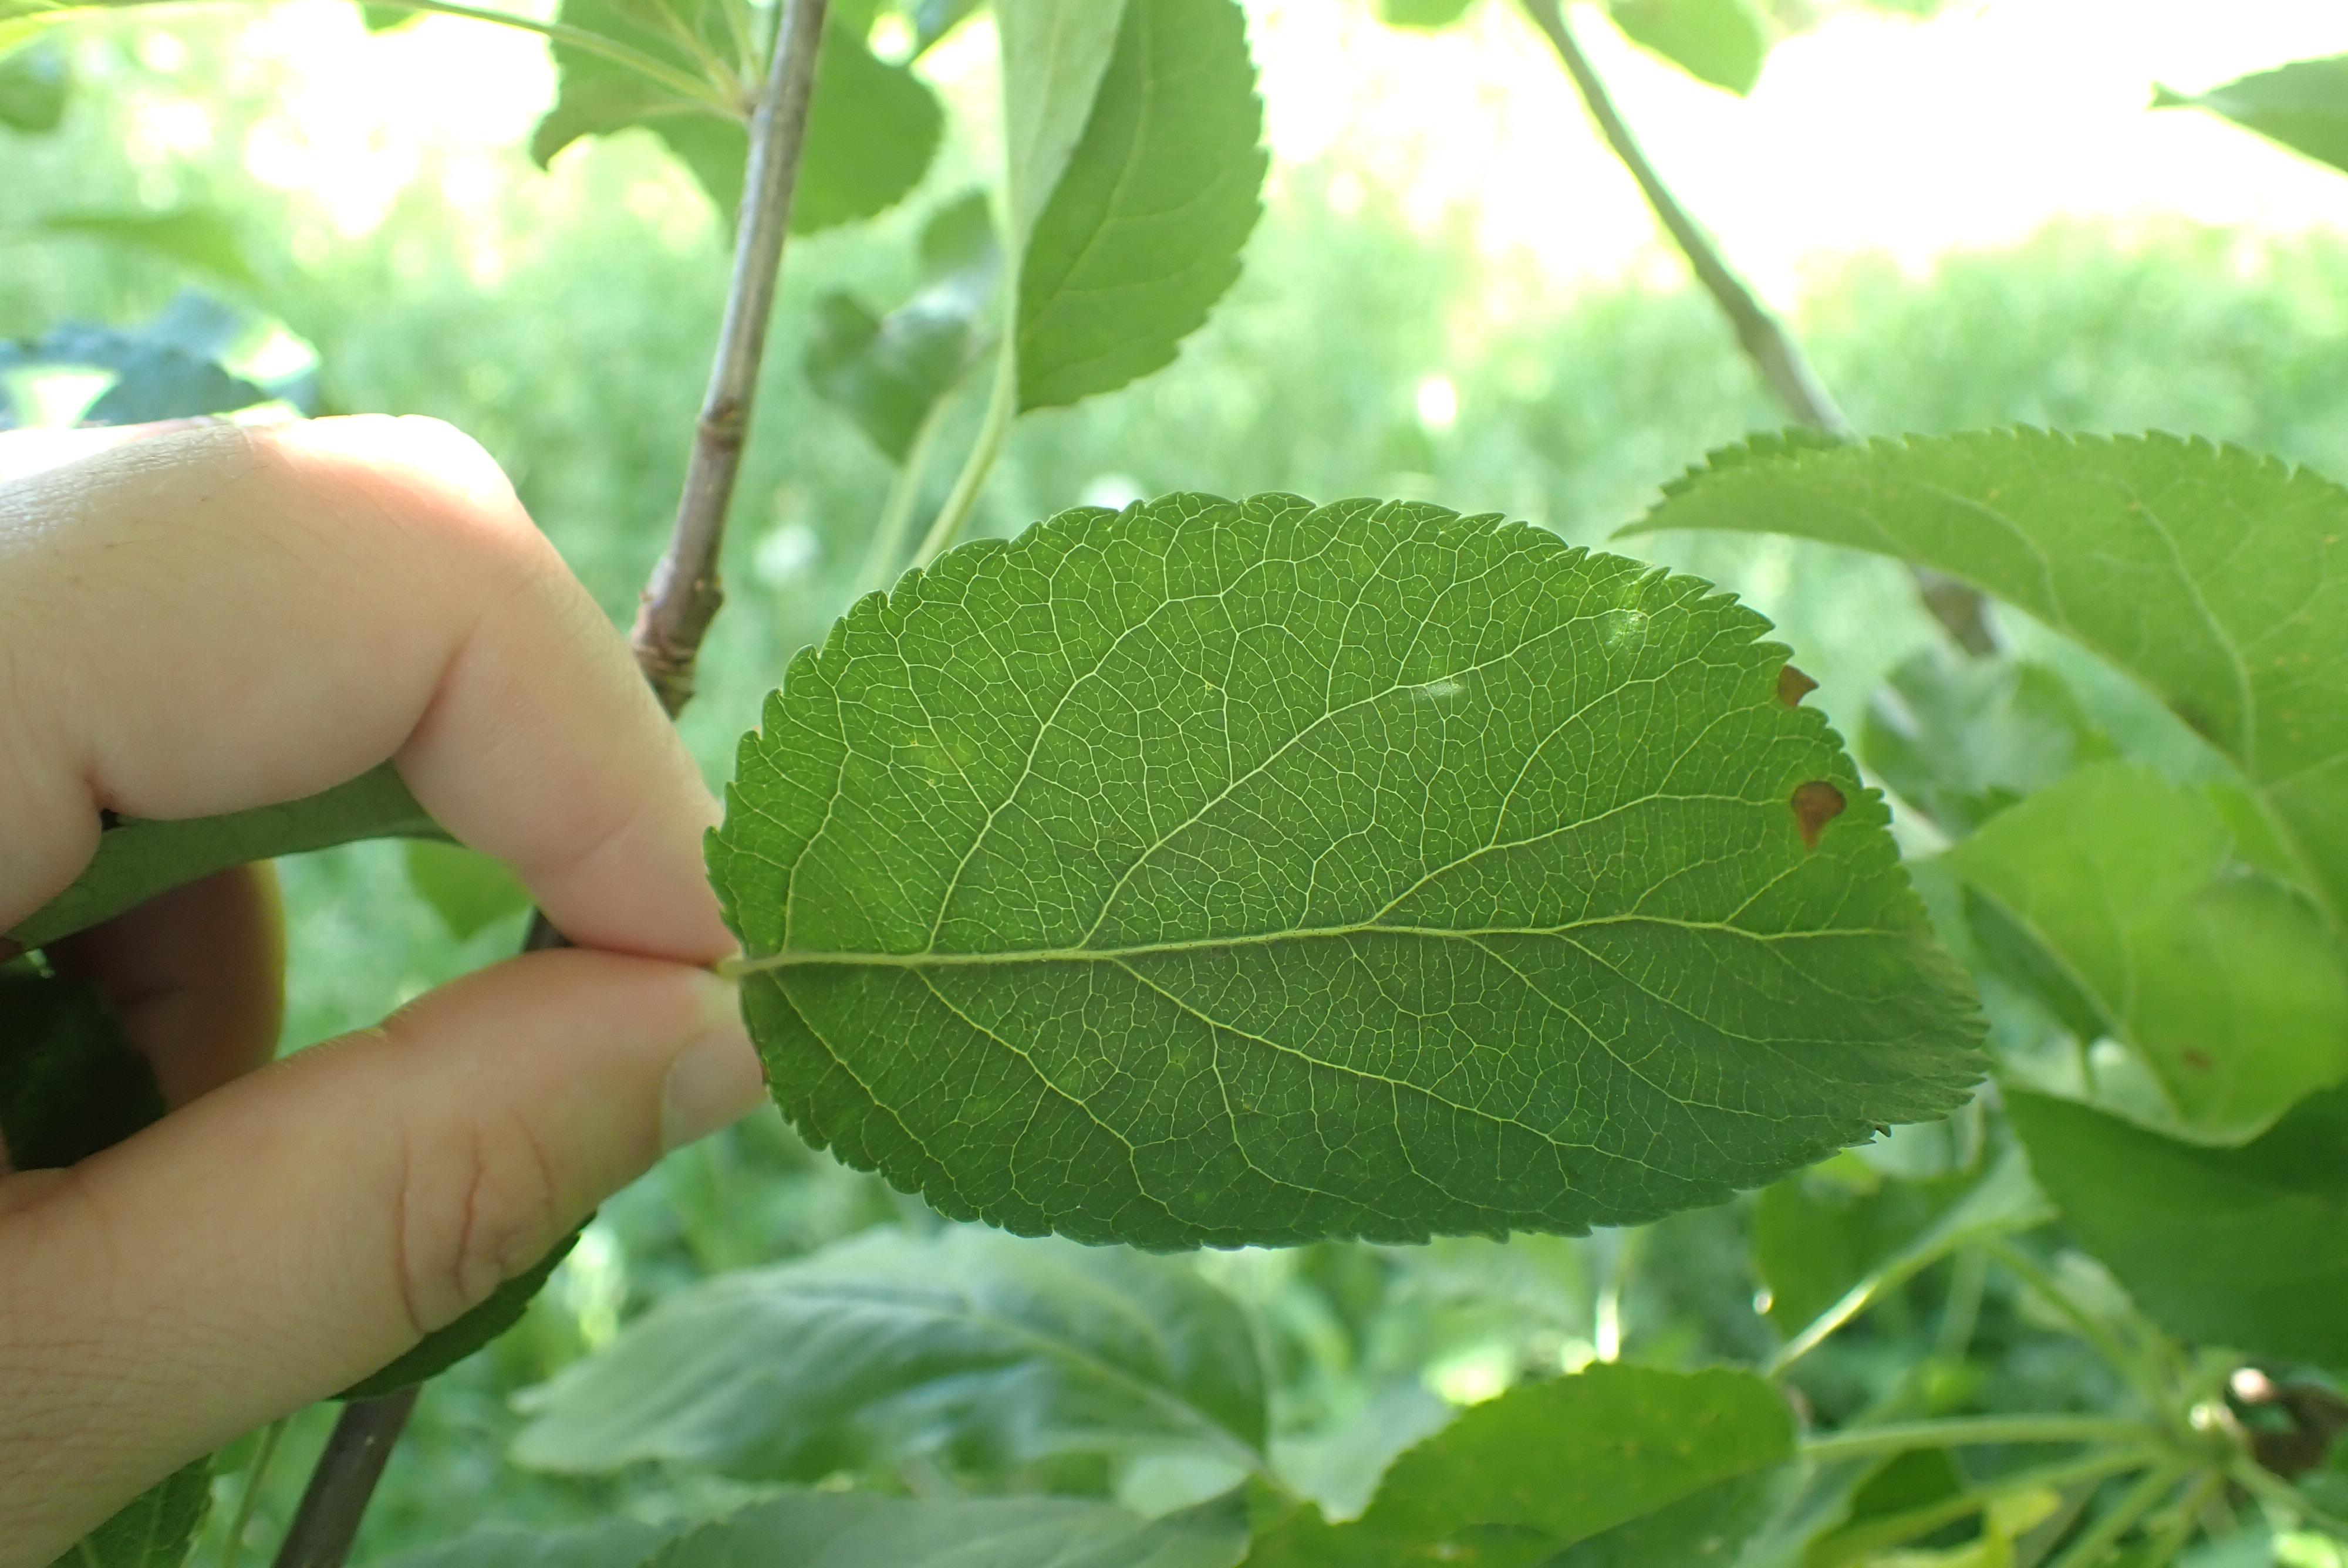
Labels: frog_eye_leaf_spot